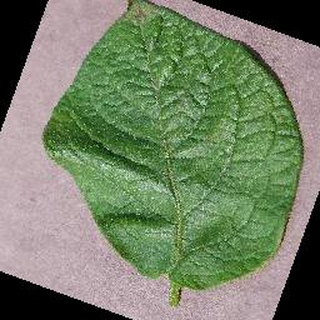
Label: healthy_potato